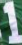
Number: 1